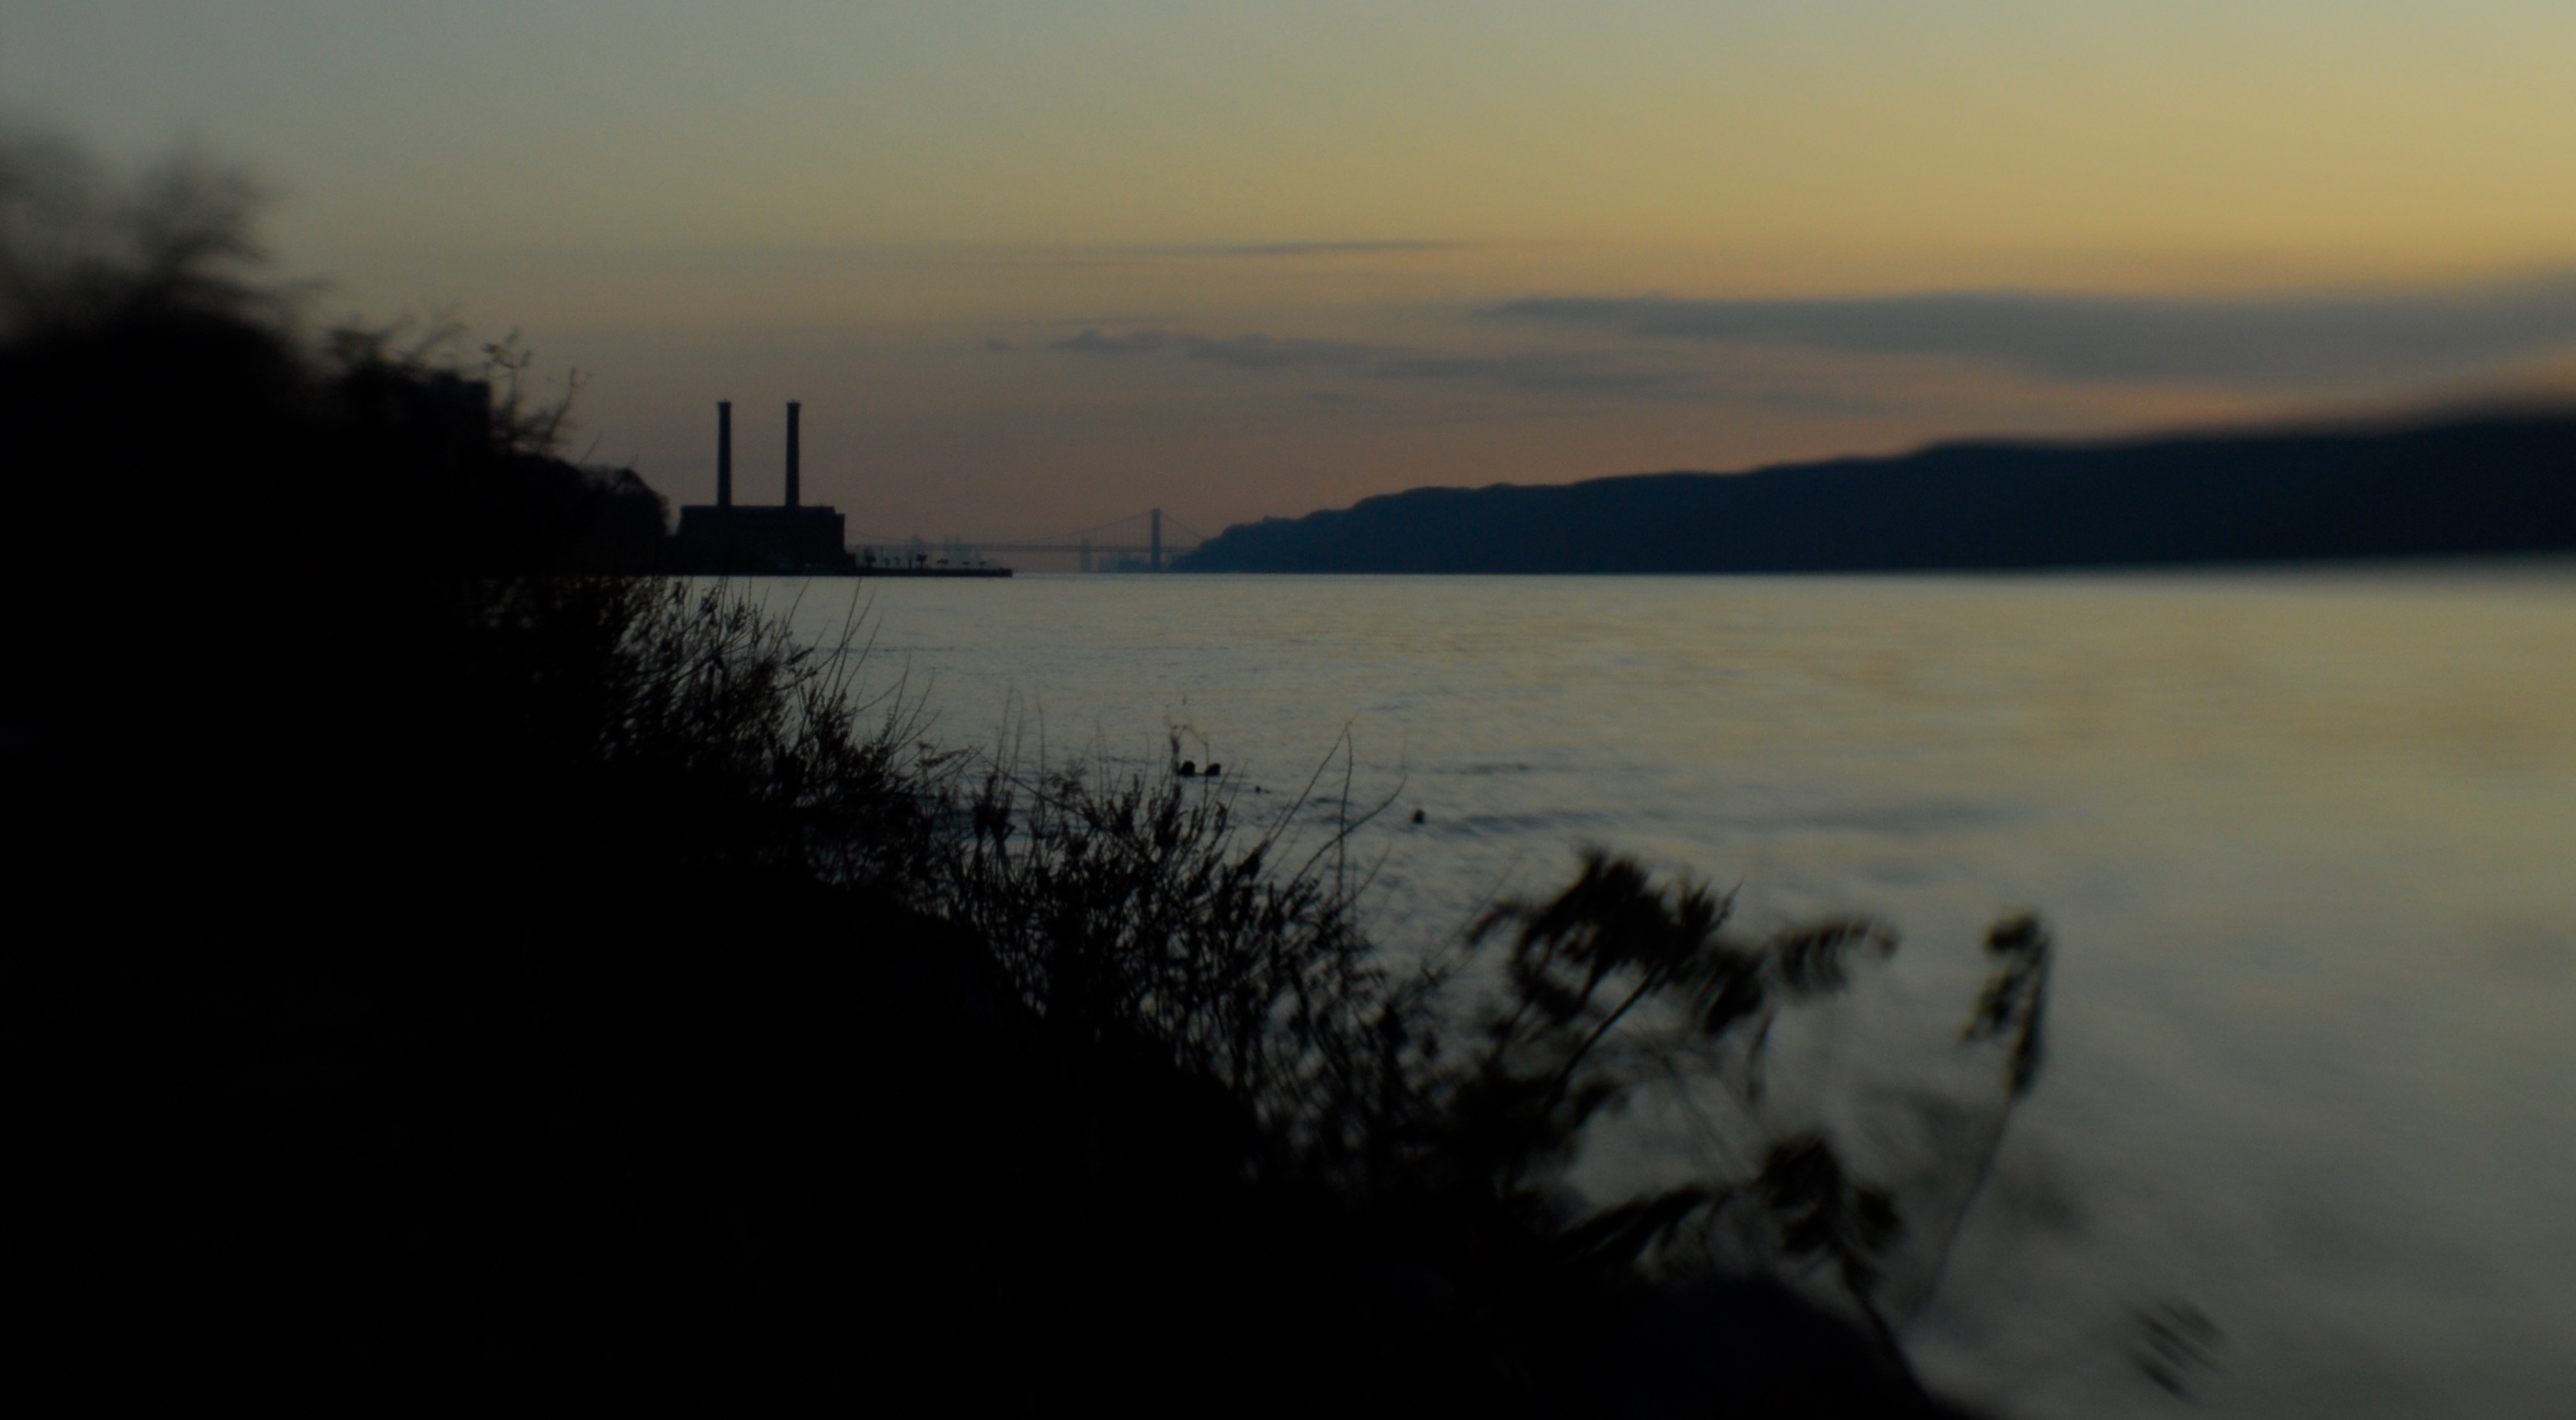
sea, cloud, sun, sunrise, sunset, mist, sunlight, morning, lake, dawn, river, dusk, evening, reflection, reservoir, loch, atmospheric phenomenon